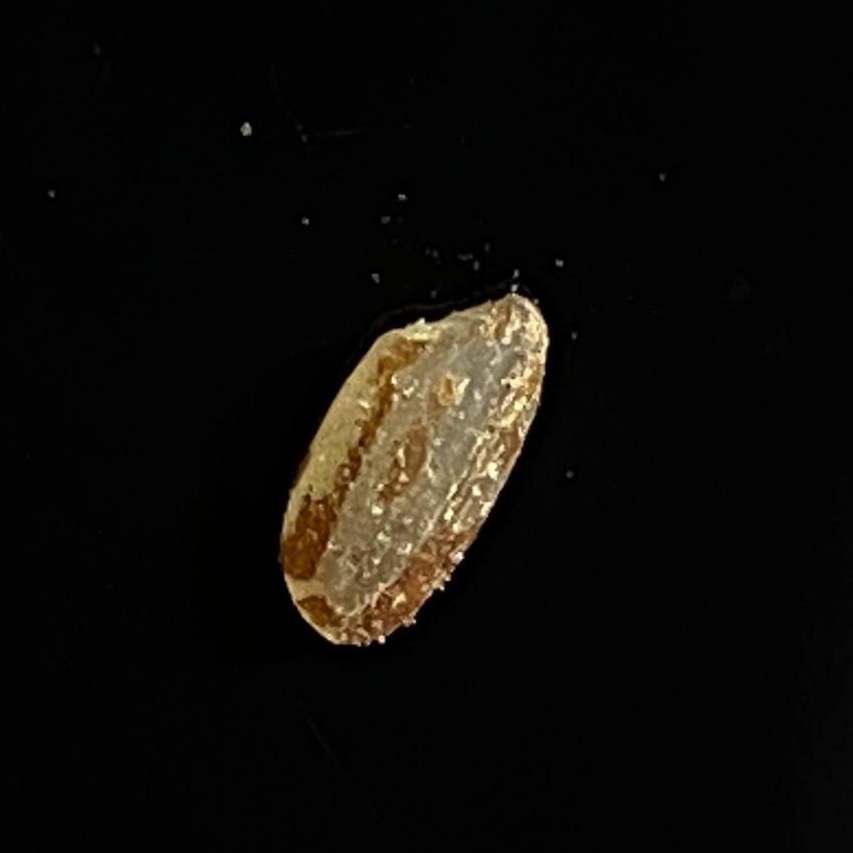
Rice variety: Lal_Aush